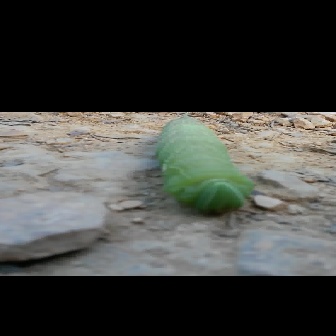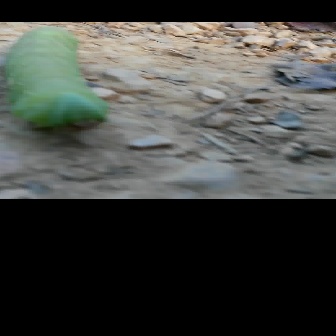
  Please identify the target specified by the bounding box [151,112,256,217] in the first image and locate it in the second image. Return the coordinates in [x_min,y_min,x_max,y_max] format.
Answer: [1,25,108,132]